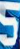
Number: 5